Ujarrás

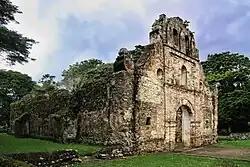
Church ruins in 2009 before the restoration and seismic retrofitting executed in 2010.

The church in Ujarrás has been restored several times. The church was built with limestone in a construction method known as "calicanto" (stone masonry). The facades, the altar, and other parts of the church are now restored. During the 2010 restoration campaign, both the main and back facades were retrofitted to made the old structures more resistant to seismic activity, common in Costa Rica. Additional works included proper drainage near the foundations to avoid water reaching the old walls.